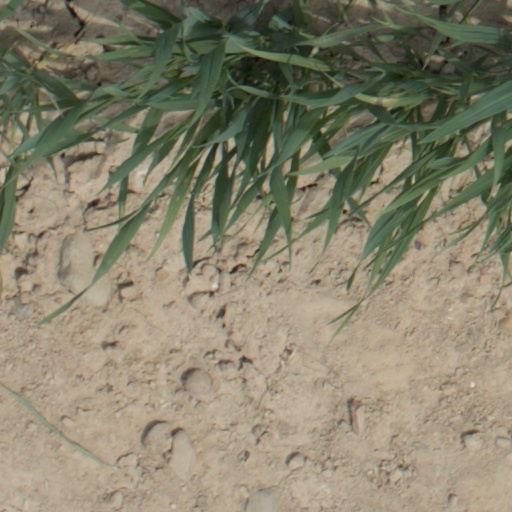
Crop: wheat